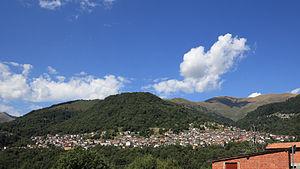
San Bartolomeo Val Cavargna est une commune italienne, située dans le Val Cavargna, dans la province de Côme, dans la région Lombardie, dans le nord de l'Italie.